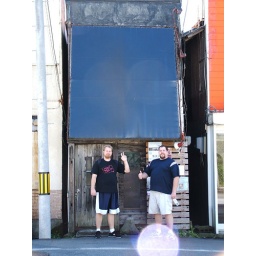
Yes, this tiny building is actually a late-night jazz and blues bar in Akita city.